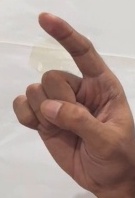
ASL sign: Z